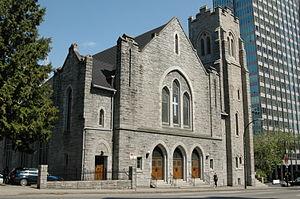
Vancouver est une cité canadienne du pourtour du Pacifique située dans les basses-terres continentales de la province de Colombie-Britannique. Avec 631 486 habitants selon le recensement du Canada de 2016, elle est la huitième plus grande municipalité canadienne. Son agglomération de 2 463 431 est la troisième aire urbaine du pays, et la plus peuplée de l'Ouest canadien. Vancouver est une des villes les plus cosmopolites du Canada, 52 % des résidents ont une autre langue maternelle que l'anglais. Vancouver est considérée comme une ville mondiale de classe beta. La superficie de Vancouver est de 114,97 km², donnant une densité de population de 5 493 au kilomètre carré, faisant d'elle la municipalité canadienne la plus densément peuplée et la quatrième en Amérique du Nord, après New York, San Francisco et Mexico. Elle est la vingt-troisième ville la plus peuplée d'Amérique du Nord.
West End est un quartier de la ville de Vancouver, en Colombie-Britannique, au Canada. Il se situe entre le parc Stanley et le centre-ville.